The Samuel Scroll

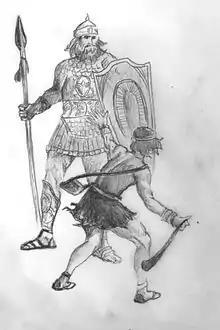
David fights Goliath

One major variation in the Samuel text is in 1 Samuel 17:4. While both the Septuagint and Josephus' writings attributed only four cubits and a span (possibly about to Goliath's height, the Masoretic Text recorded Goliath's height as six cubits (possibly about . The Septuagint writes, "καὶ ἐξῆλθεν ἀνὴρ δυνατὸς ἐκ τῆς παρατάξεως τῶν ἀλλοφύλων Γολιὰθ ὄνομα αὐτῶν ἐκ Γέθ, ὕψος αὐτοῦ τεσσάρων πήχεων καὶ σπιθαμῆς·" The translation of this verse reads, "And there went forth a mighty man out of the army of the Philistines, Goliath, by name, out of Geth, his height [was] four cubits and a span.". Furthermore, In Josephus' account of this story, he writes, "Now there came down a man out of the camp of the Philistines, whose name was Goliath, of the city of Gath, a man of vast bulk, for he was of four cubits and a span in tallness ... ." However, because the Masoretic Text was written in the original Hebrew language and was considered to be an older version of the text, scholars used its translation for years, attributing to Goliath an unusual height.